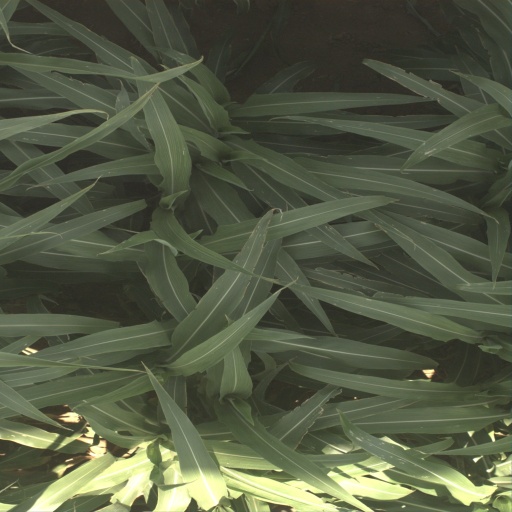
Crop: sorghum